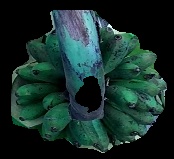
Variety: rasbale
Grade: grade3